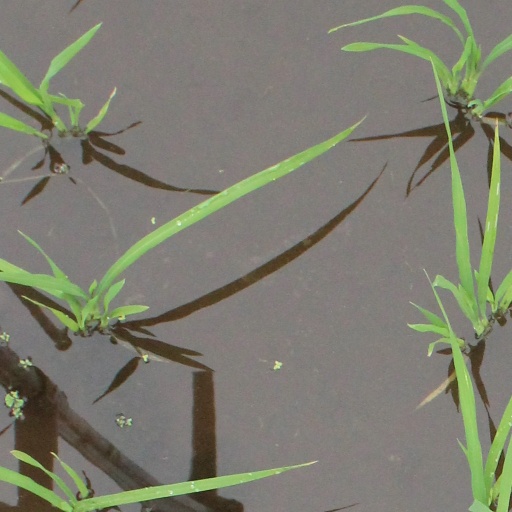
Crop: rice